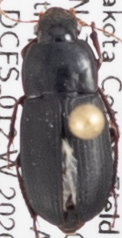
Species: Harpalus opacipennis
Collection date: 2020-07-14
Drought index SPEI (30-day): -1.028
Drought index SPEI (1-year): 1.386
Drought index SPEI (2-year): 1.77